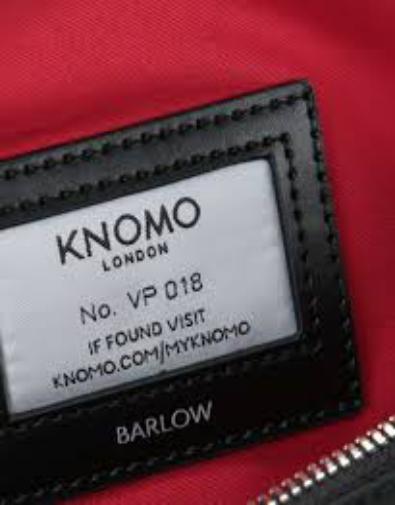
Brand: Knomo
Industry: Clothes